Jamaica Letter

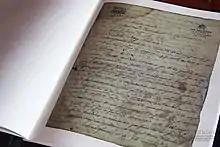
Original on temporary display at the Palacio de Carondelet, Ecuador in March 2017

The Jamaica Letter or (or Letter from Jamaica or , also "Answer from a southern American to a gentleman of this island") was a document written by Simón Bolívar in Jamaica in 1815. It was a response to a letter from Jamaican merchant Henry Cullen, in which Bolívar explained his thoughts about the social and political situation of the Spanish America at the time, the power of the Spanish Empire and the possible future of the new nations that would be created after its collapse.